Treason

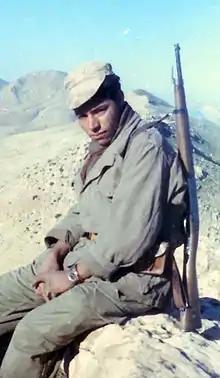
A young Harki, an Algerian who served the French during the Algerian War, circa 1961

As to who can commit treason, it depends on the ancient notion of allegiance. As such, all British nationals (but not other Commonwealth citizens) owe allegiance to the sovereign in right of the United Kingdom wherever they may be, as do Commonwealth citizens and aliens present in the United Kingdom at the time of the treasonable act (except diplomats and foreign invading forces), those who hold a British passport however obtained, and aliens who have lived in Britain and departed, but leaving behind family and belongings.